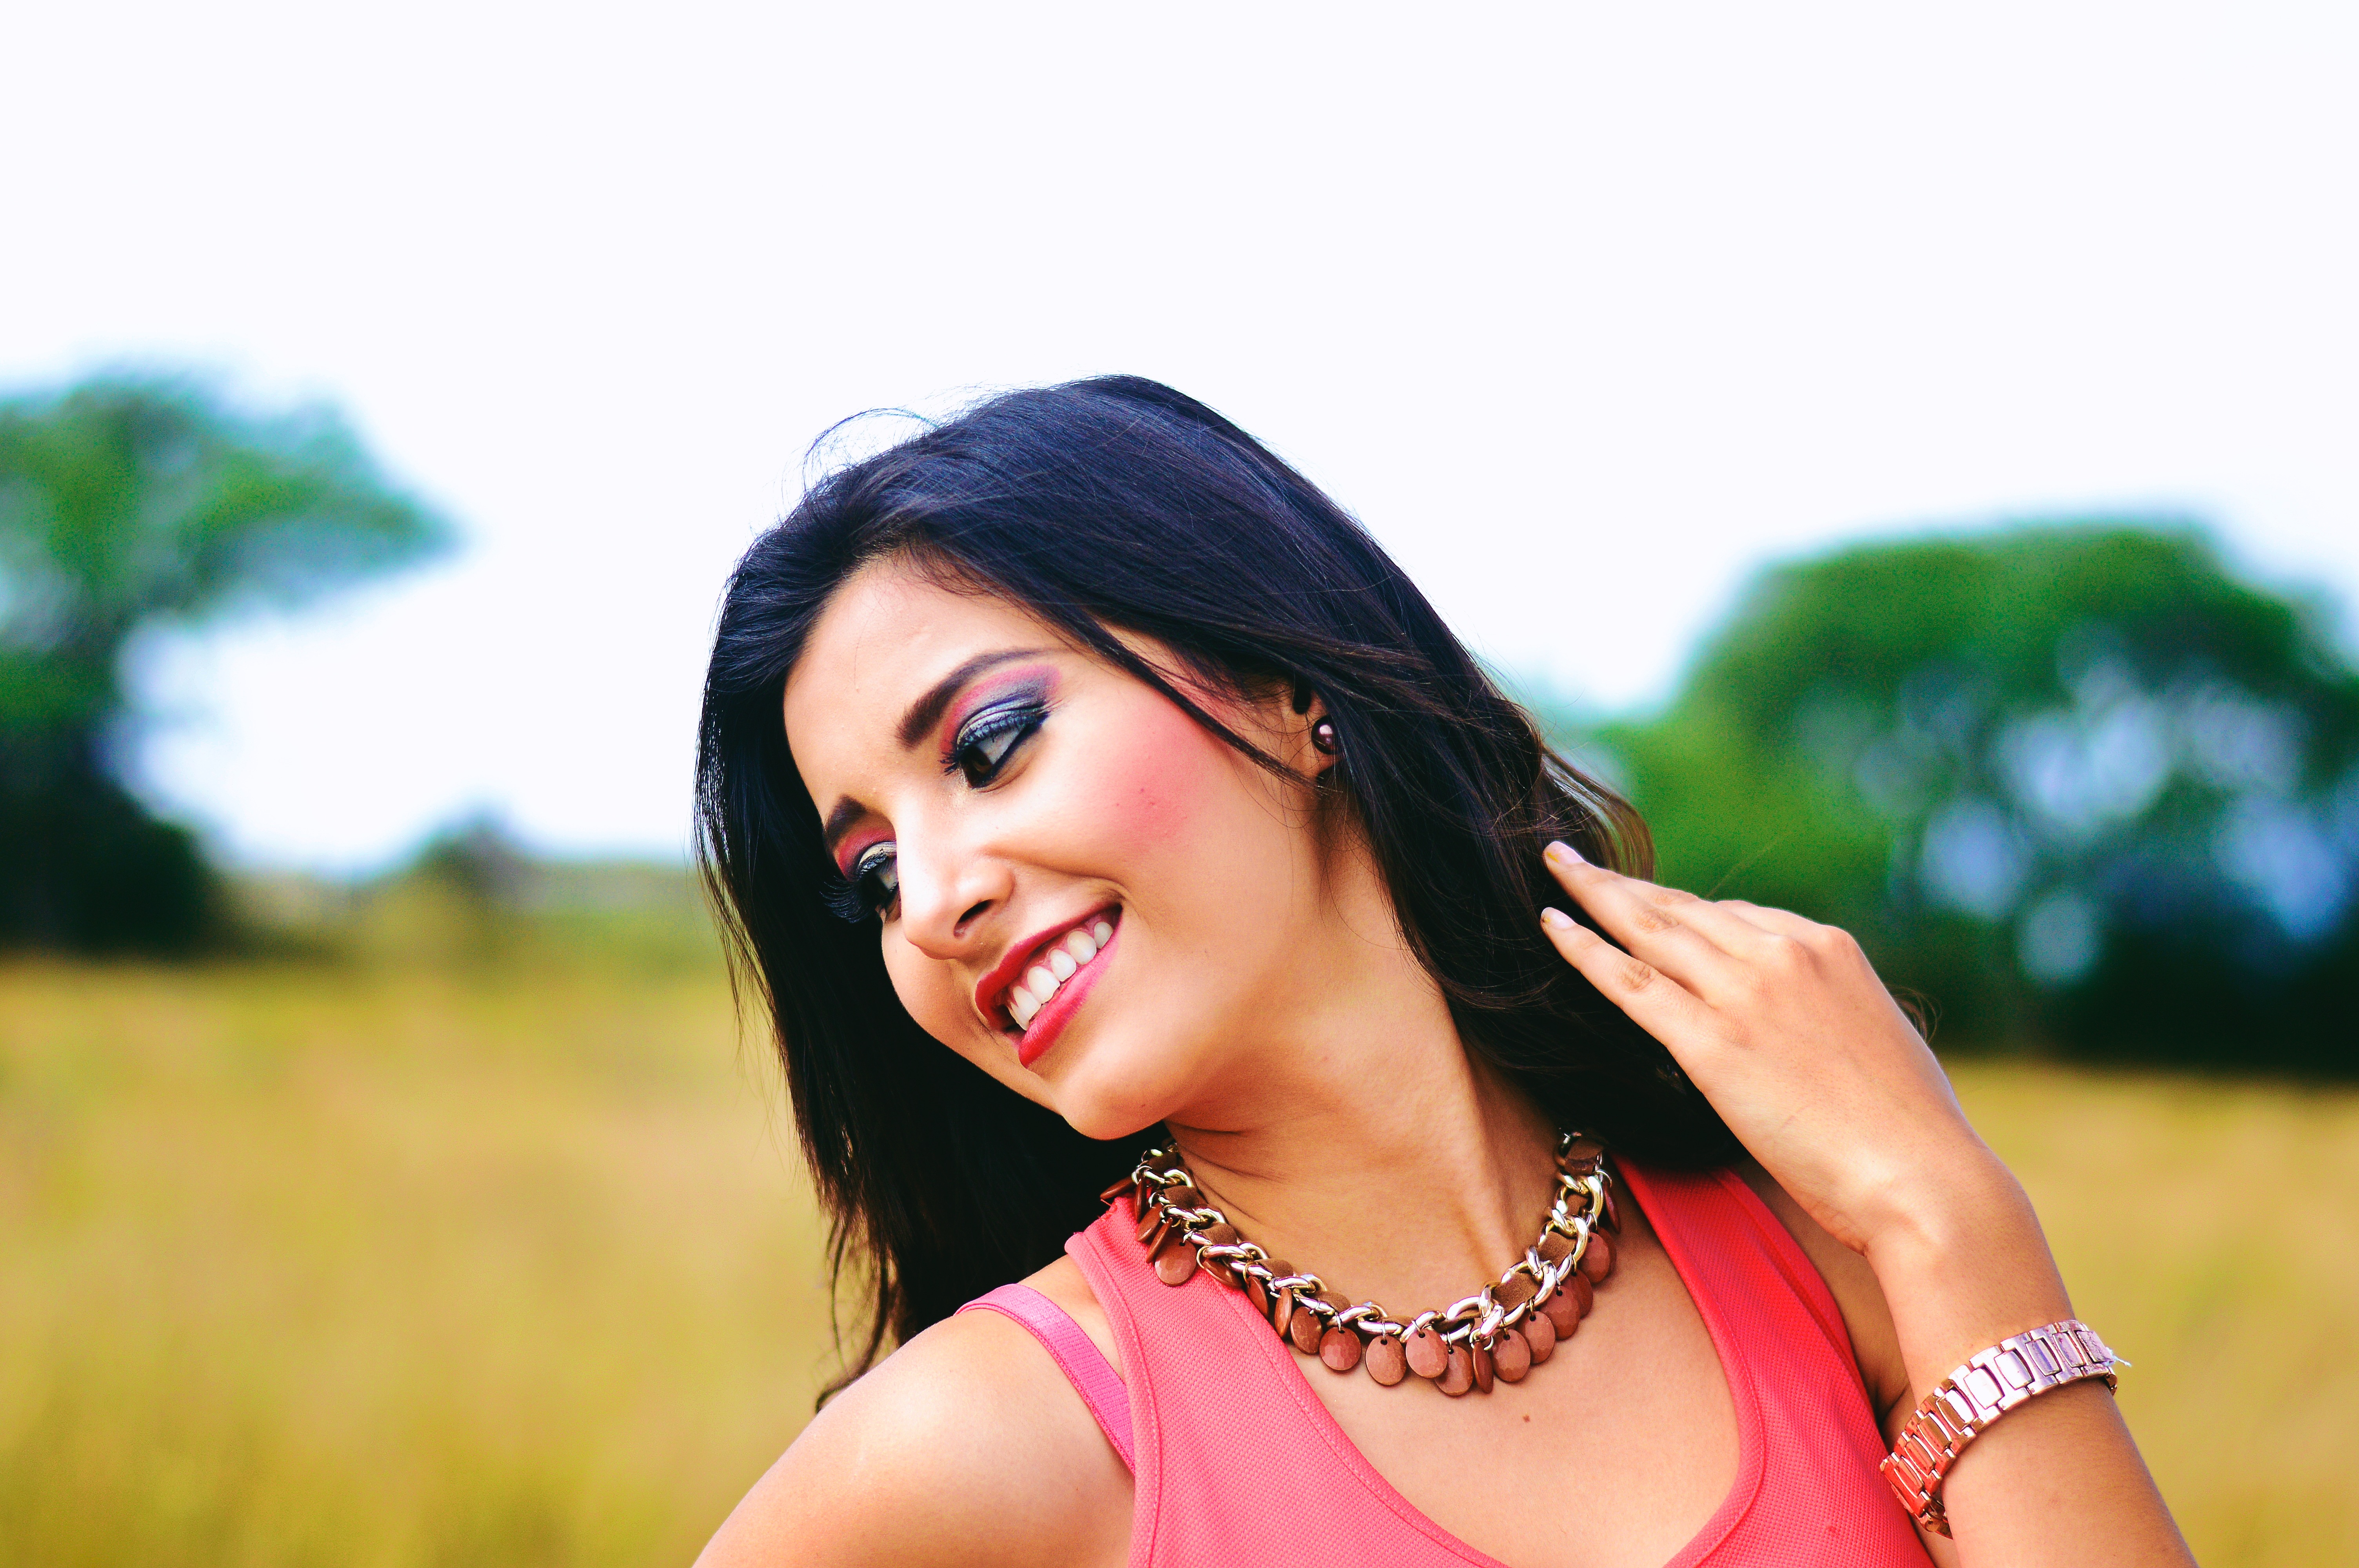
girl, woman, photography, trunk, brunette, model, lady, smile, makeup, long hair, human body, black hair, eye, skin, beauty, abdomen, photo shoot, portrait photography